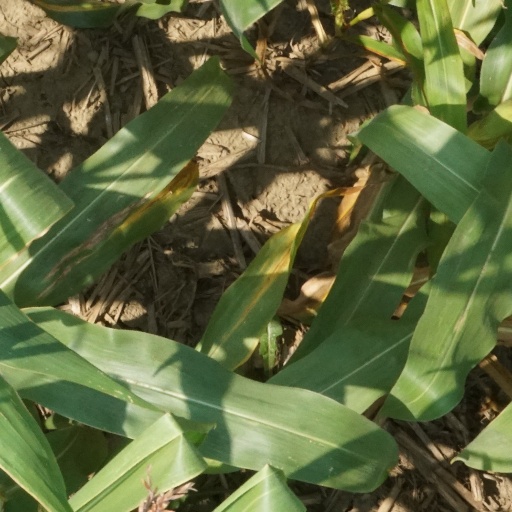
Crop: maize; corn